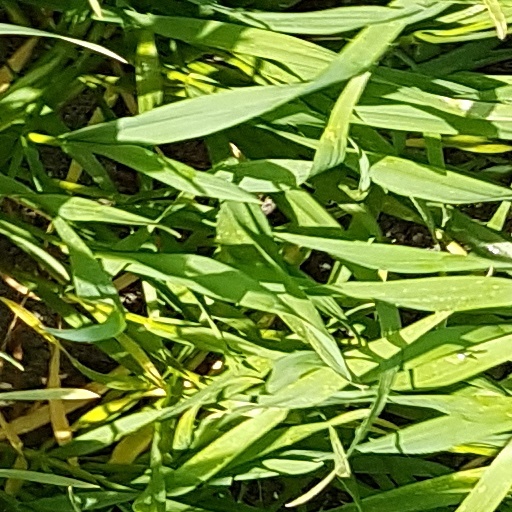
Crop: wheat